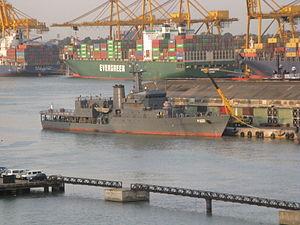
La flotte navale du Sri Lanka comprend, en 2020, 225 bateaux